Anchil Oral Arjunan

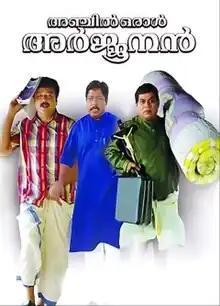
Official poster

Anchil Oral Arjunan is a 2007 Indian Malayalam-language family drama film directed by Anil and starring Jayaram, Padmapriya, Samvrutha, Siddique, Sreenivasan, Madhu Warrier, Jagathy Sreekumar and Venu Nagavally. The film was a box office failure.